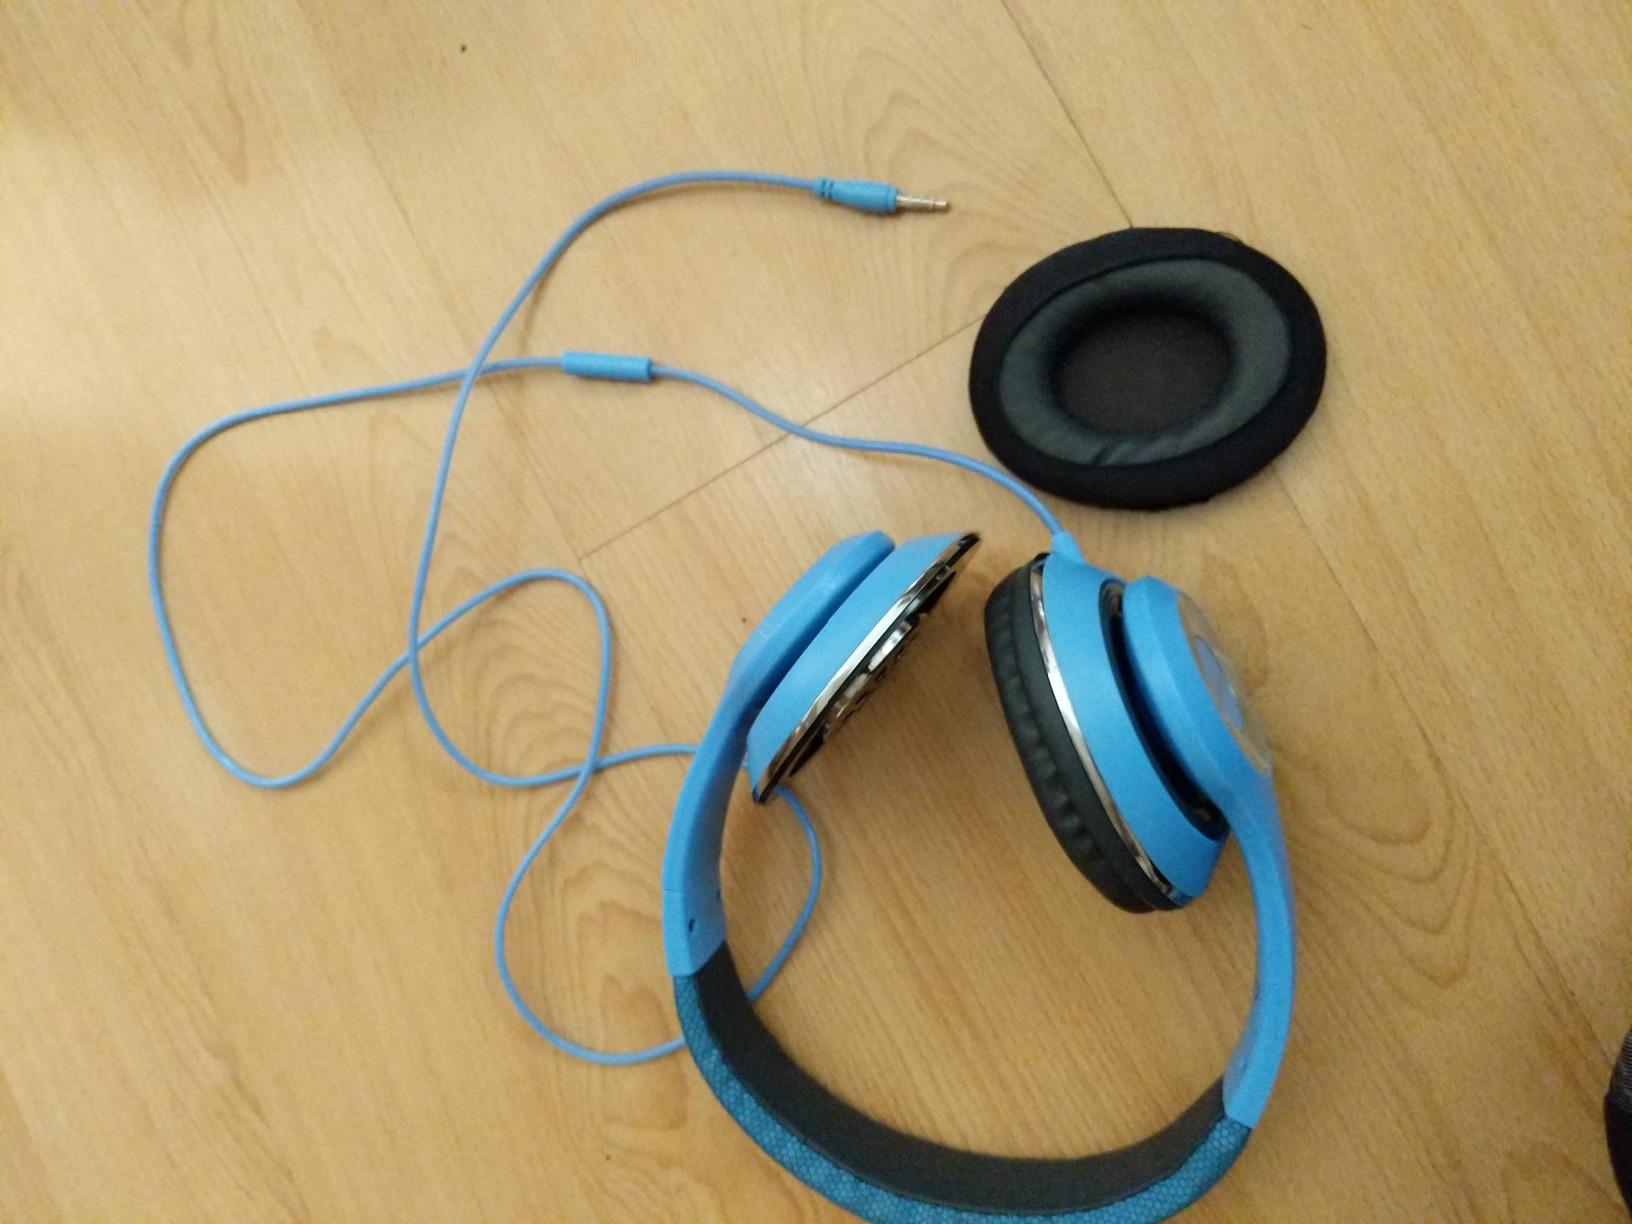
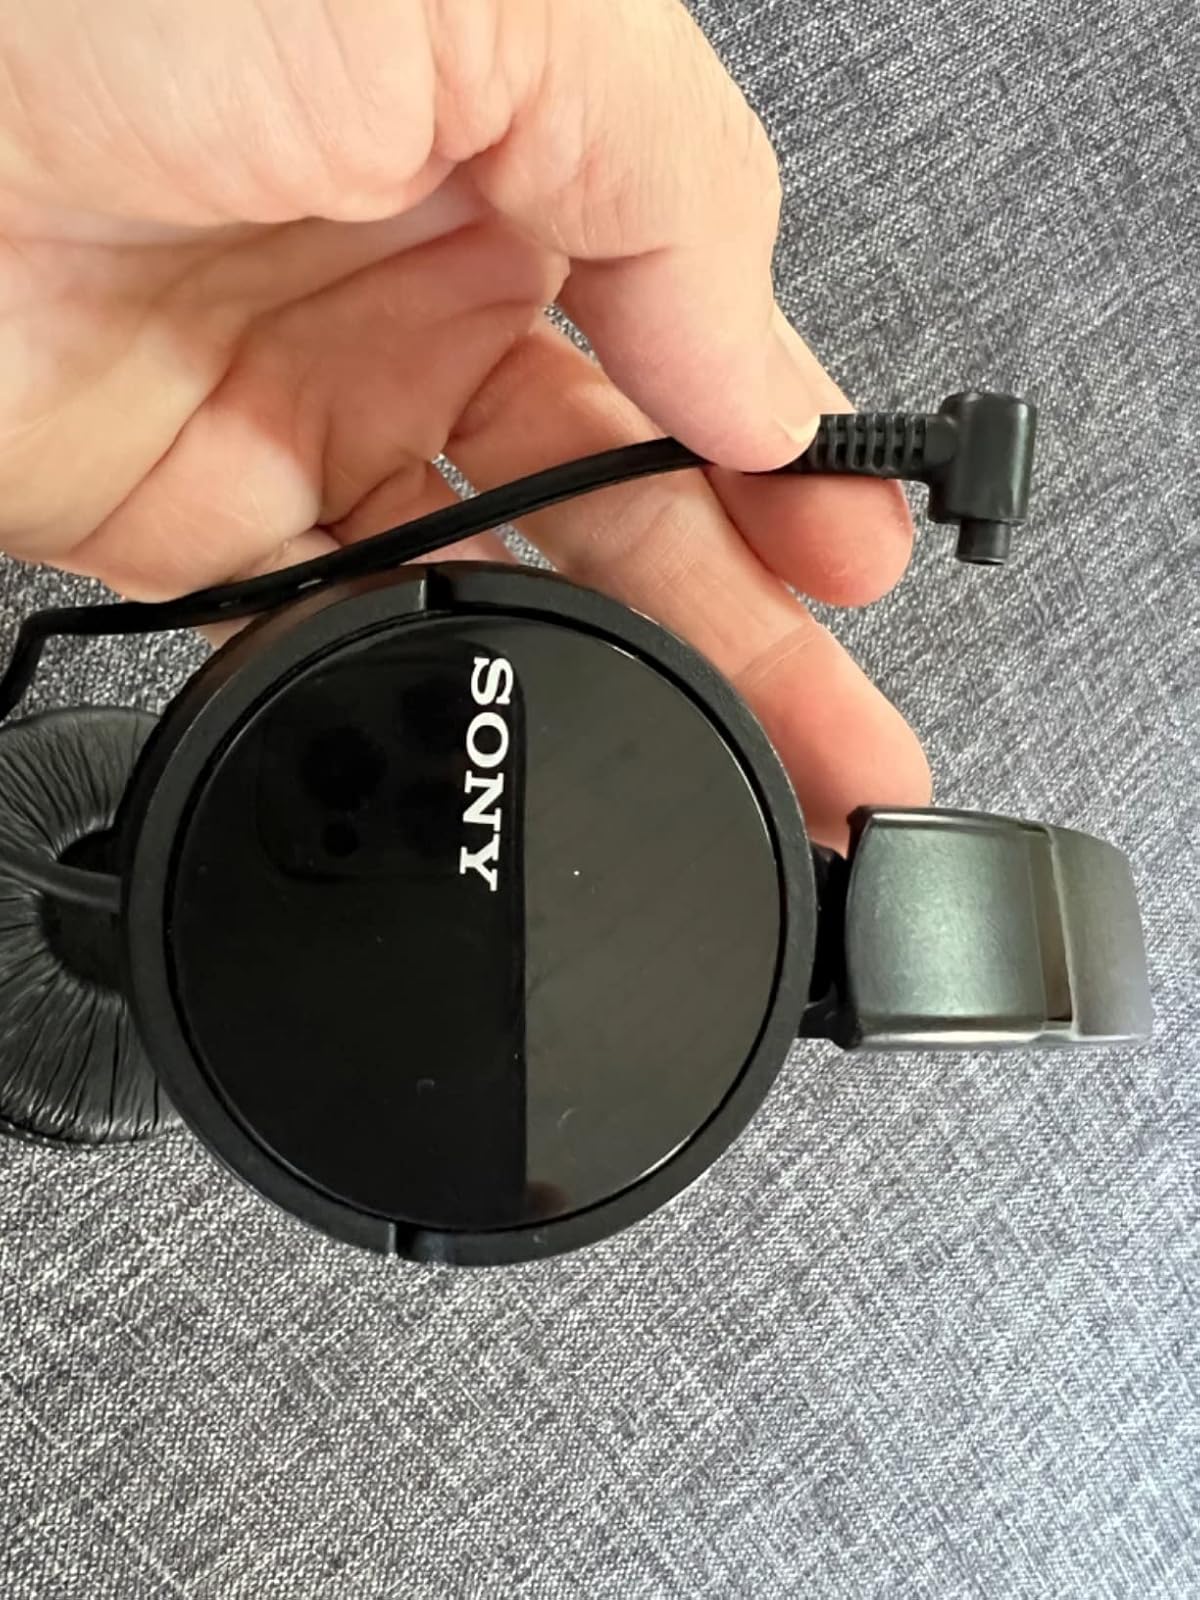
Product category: headphones
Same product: no